2015 IPC Athletics World Championships

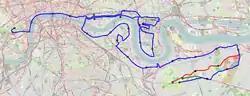
The marathon was run over the London Marathon course, starting from the blue start.

The marathon events for both women and men took part outside the main championship in Doha and were contested as part of the 2015 London Marathon. Unlike the previous Championship in Lyon, no events were contested across disability classifications, whereby results would be giving a points weighting to determine a winning athlete. Many events are open to athletes with lower classification numbers, who are deemed to have a greater impairment, such as the men's discus F56, which can also be contested by F54 and F55 classification athletes.